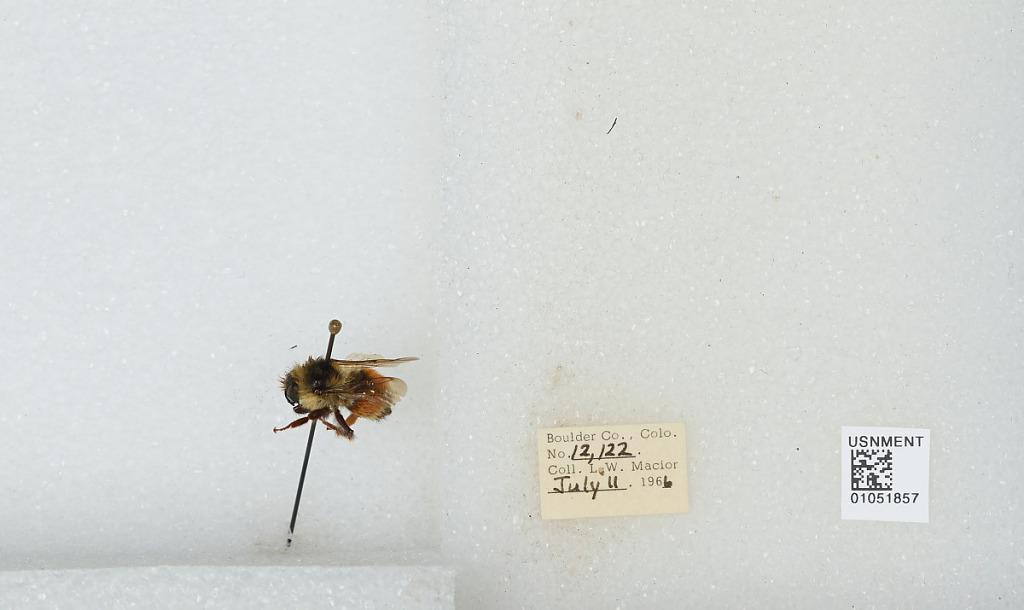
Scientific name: Bombus (Pyrobombus) bifarius Cresson
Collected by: L. Macior
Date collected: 1966-7-11
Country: United States
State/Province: Colorado
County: Boulder
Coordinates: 40.09, -105.36